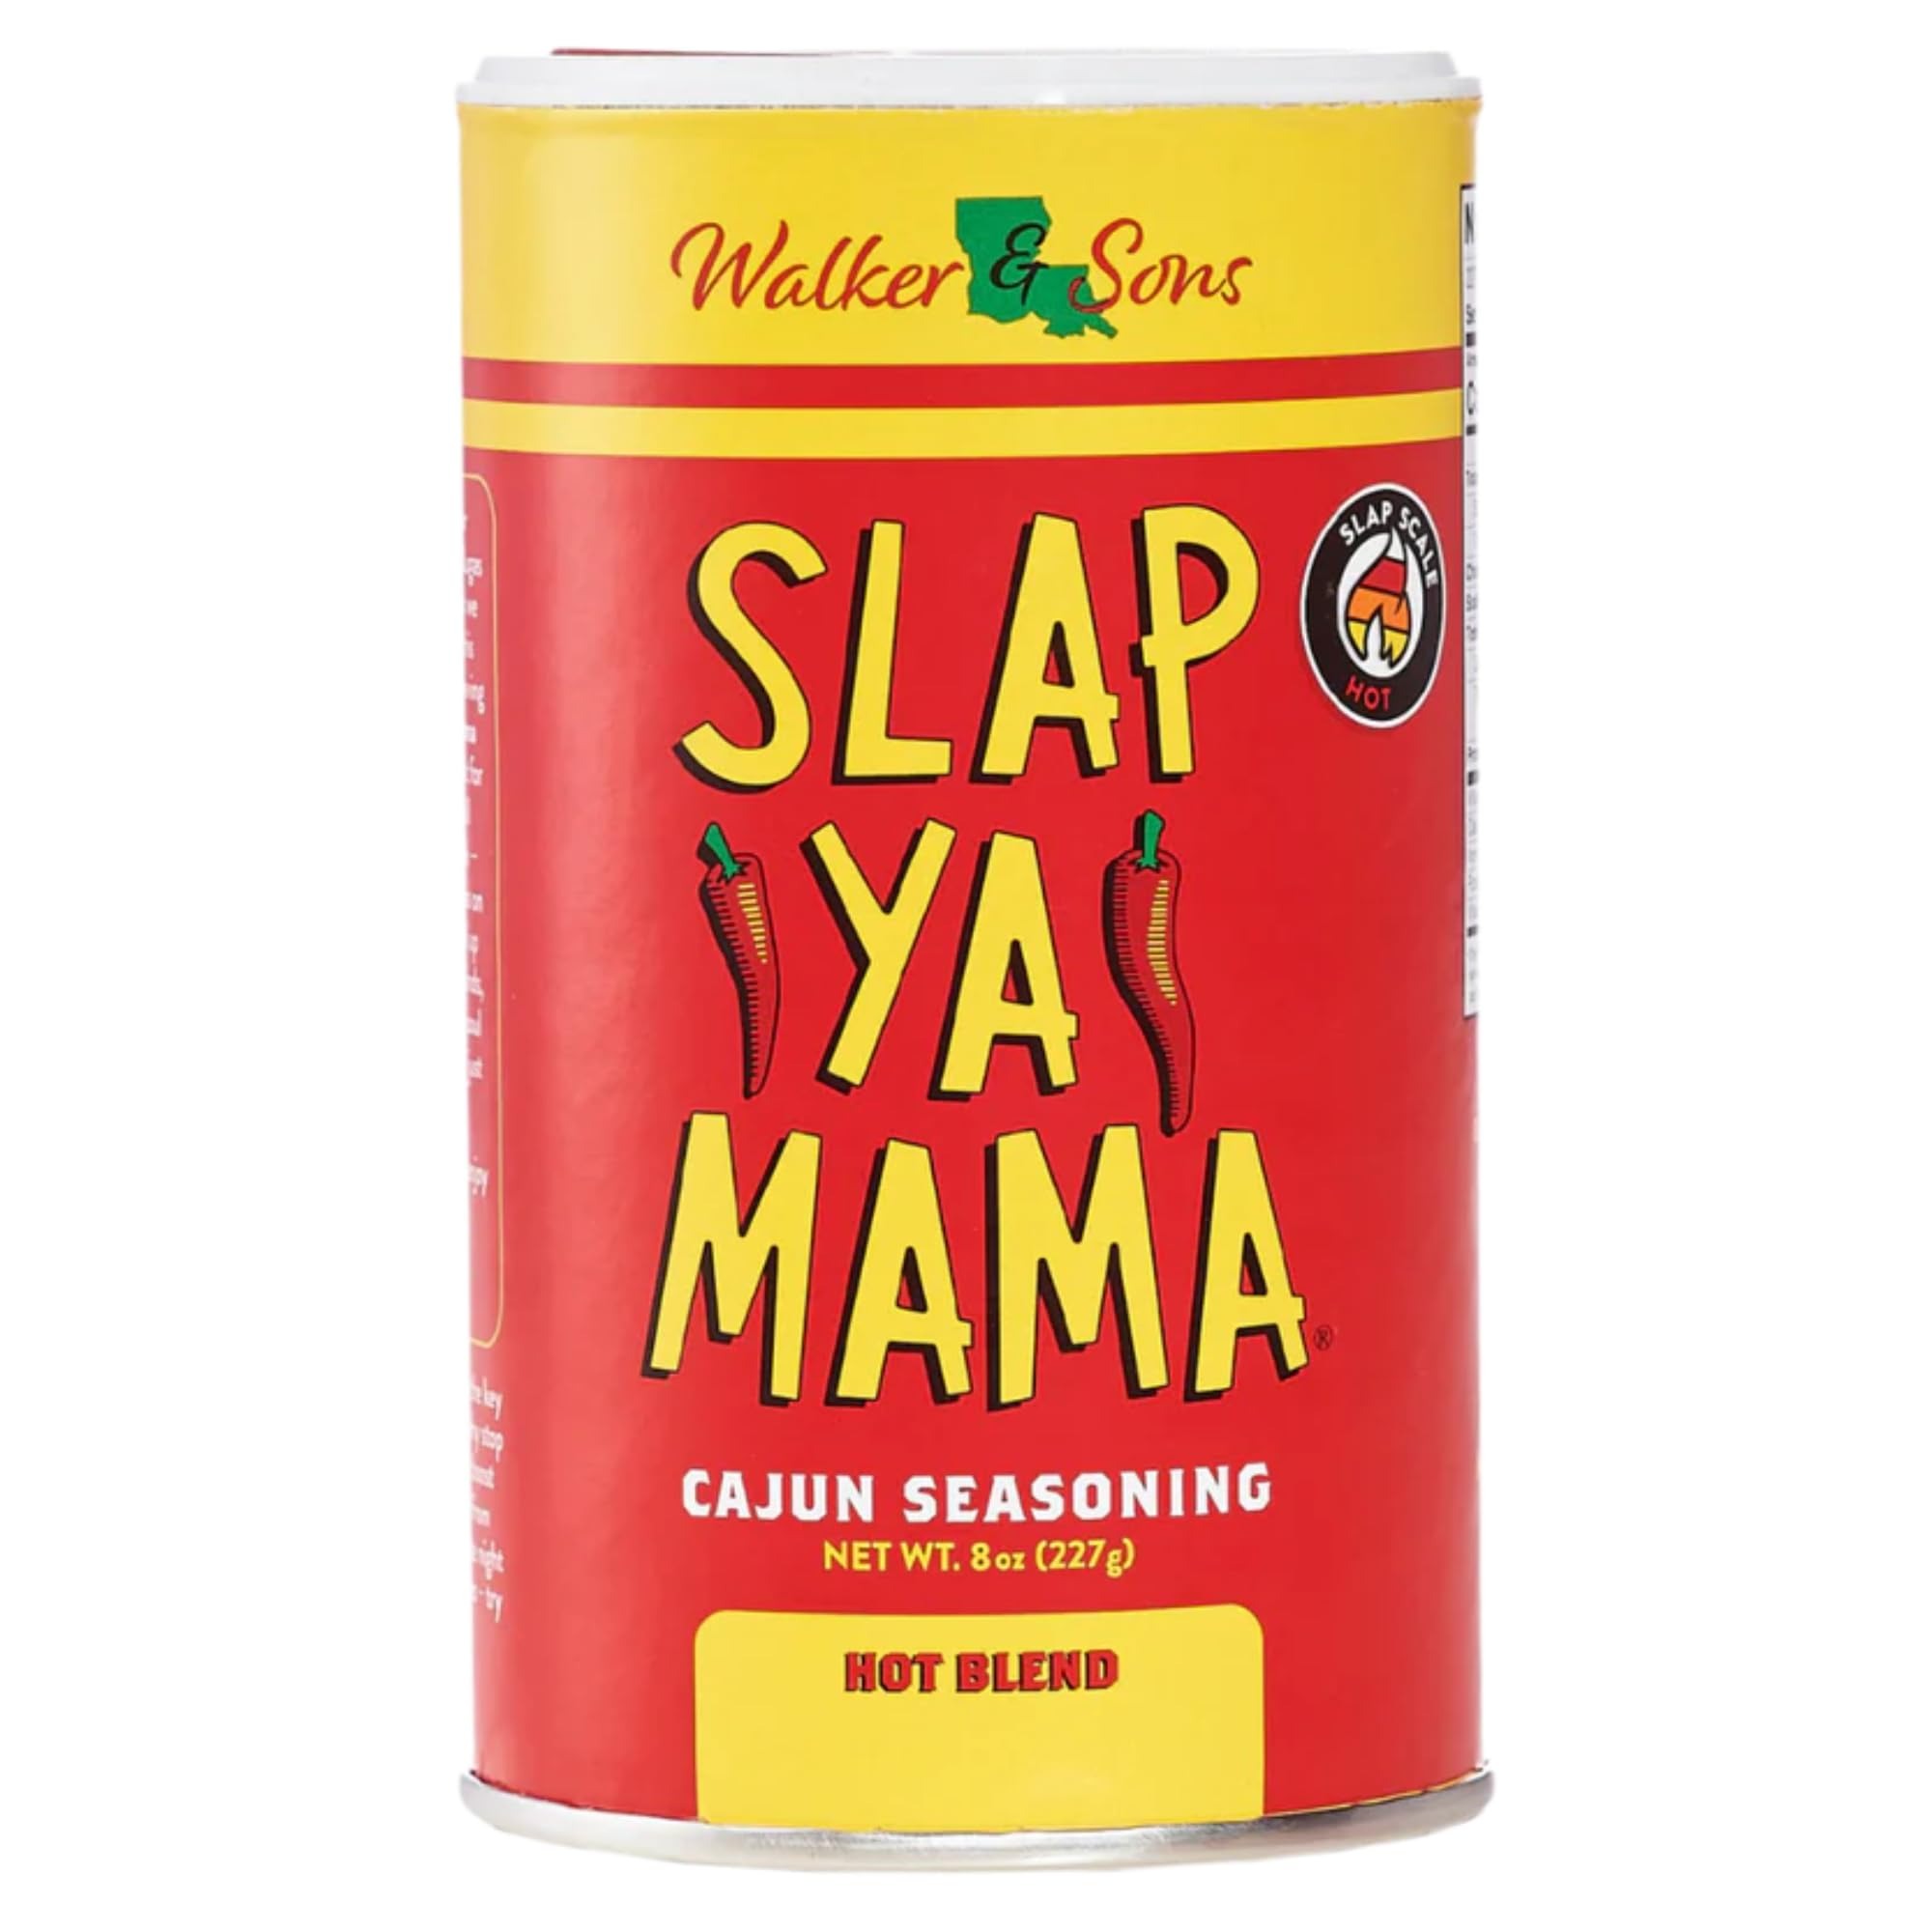
Item Name: Slap Ya Mama Cajun Seasoning from Louisiana, Hot Blend, No MSG and Kosher, 8 Ounce Can
Bullet Point 1: CAJUN WITH A KICK: Slap Ya Mama's Hot Blend of spicy seasoning is sure to set your mouth on fire, offering an intense blast of Cajun deliciousness.
Bullet Point 2: KOSHER AND NO MSG: Feel good knowing that this blend is made with genuine, authentic ingredients.
Bullet Point 3: VERSATILE AND EASY TO USE: Use as a rub for grilling, smoking, or frying. Add cajun flavor to jambalaya, gumbo, etouffee, shrimp and crawfish. Even add some spice to your Bloody Mary or beer!
Bullet Point 4: AUTHENTIC LOUISIANA TASTE: The blend has that true cajun flavor everyone loves, that Slap Ya Mama is famous for world over.
Bullet Point 5: FROM OUR FAMILY TO YOURS: Slap Ya Mama has been crafting top of the line quality cajun seasonings and recipes from Ville Platte, Louisiana for decades.
Value: 8.0
Unit: Ounce

Price: 4.99